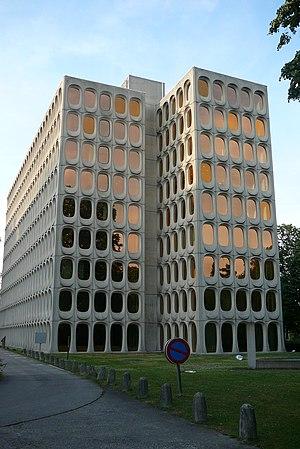
Ancien siège social des Cimenteries CBR (arrière), chaussée de La Hulpe, à Watermael-Boitsfort, en Région de Bruxelles-Capitale, Belgique. Oeuvre de Constantin Brodzki en collaboration avec Marcel Lambrichs, construit entre 1967 et 1970.
L'architecture fonctionnaliste est le style qui domine l'architecture en Belgique durant les années 1950, 1960 et 1970, aux côtés de l'architecture monumentale.